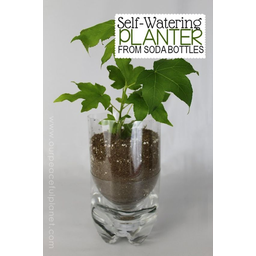
Label: plastic